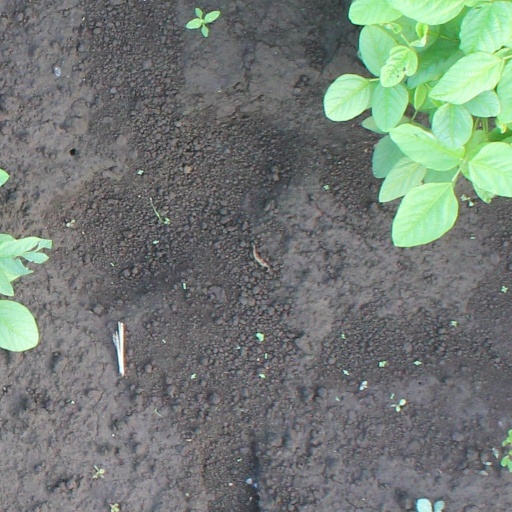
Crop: soybean